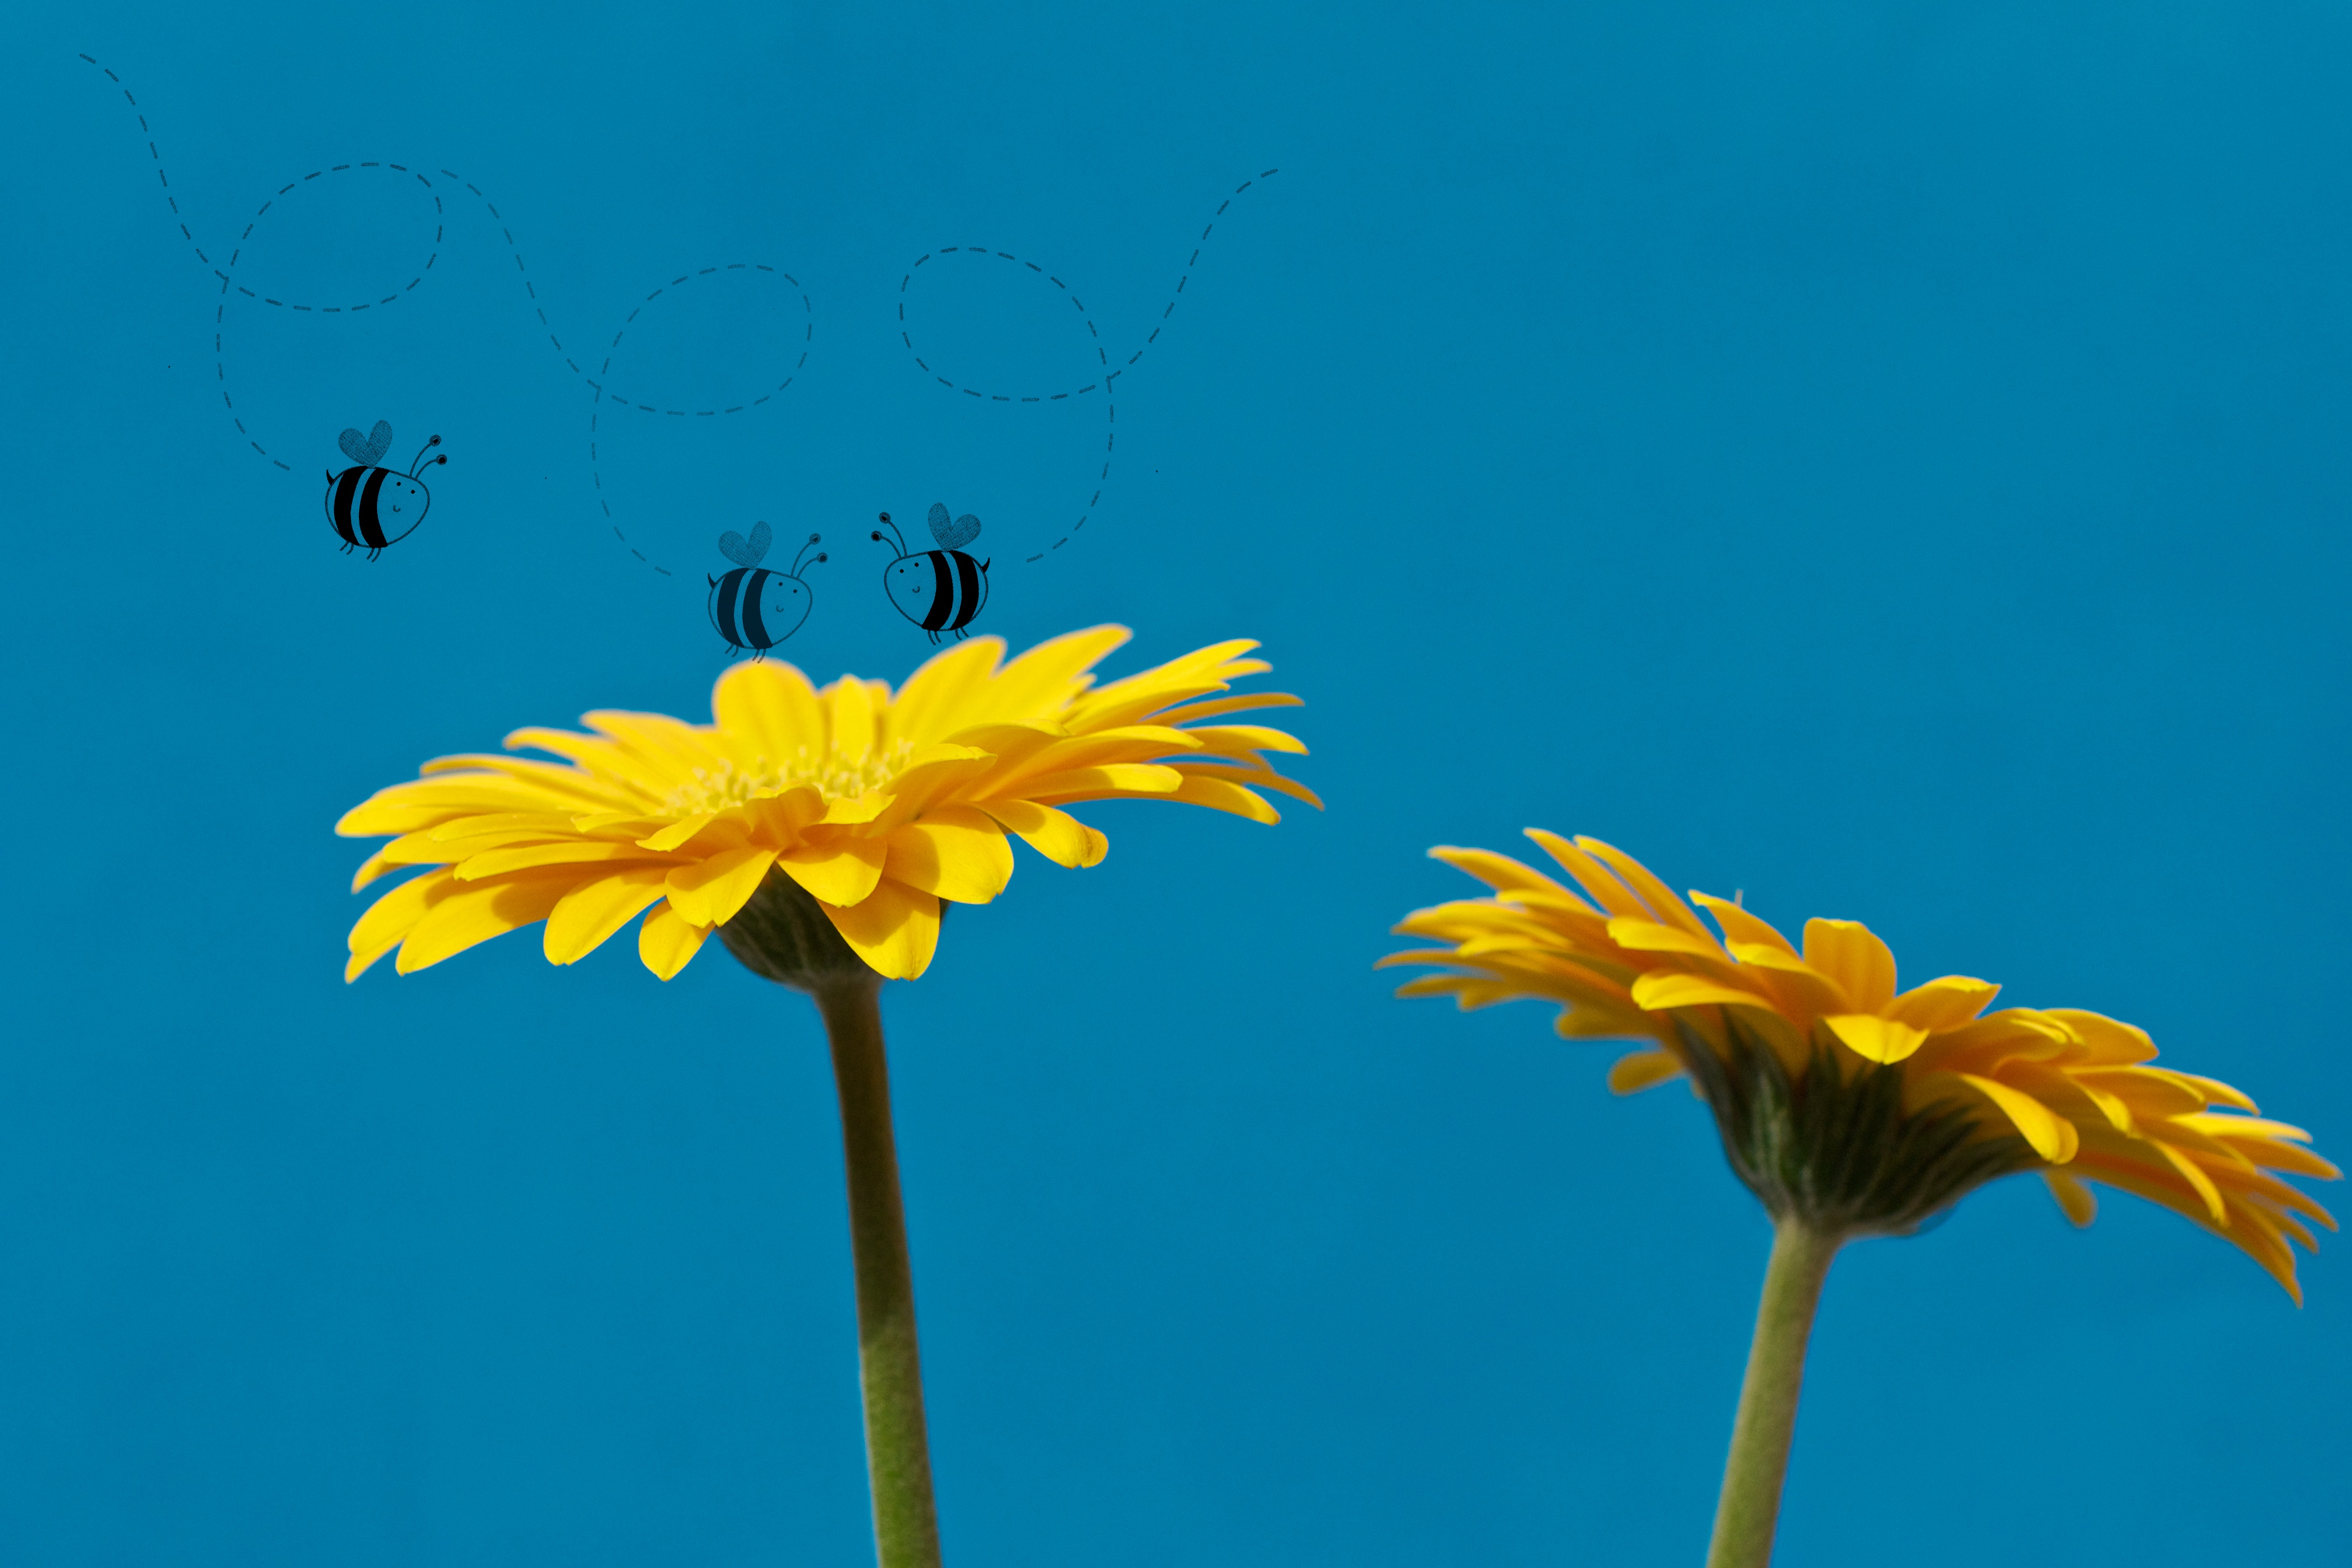
plant, sky, meadow, flower, petal, blue, yellow, flora, sunflower, flowers, insects, sony, nectar, hss, a700, flowering plant, daisy family, plant stem, land plant